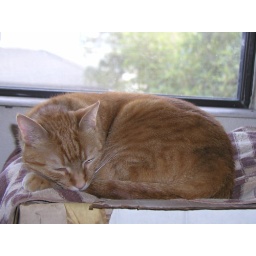
Mystic asleep on his favorite box by the window